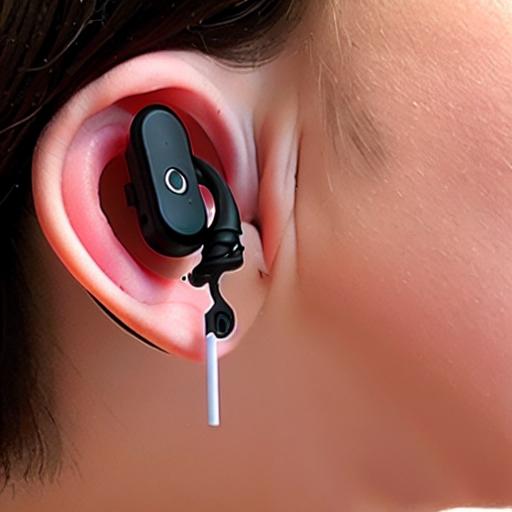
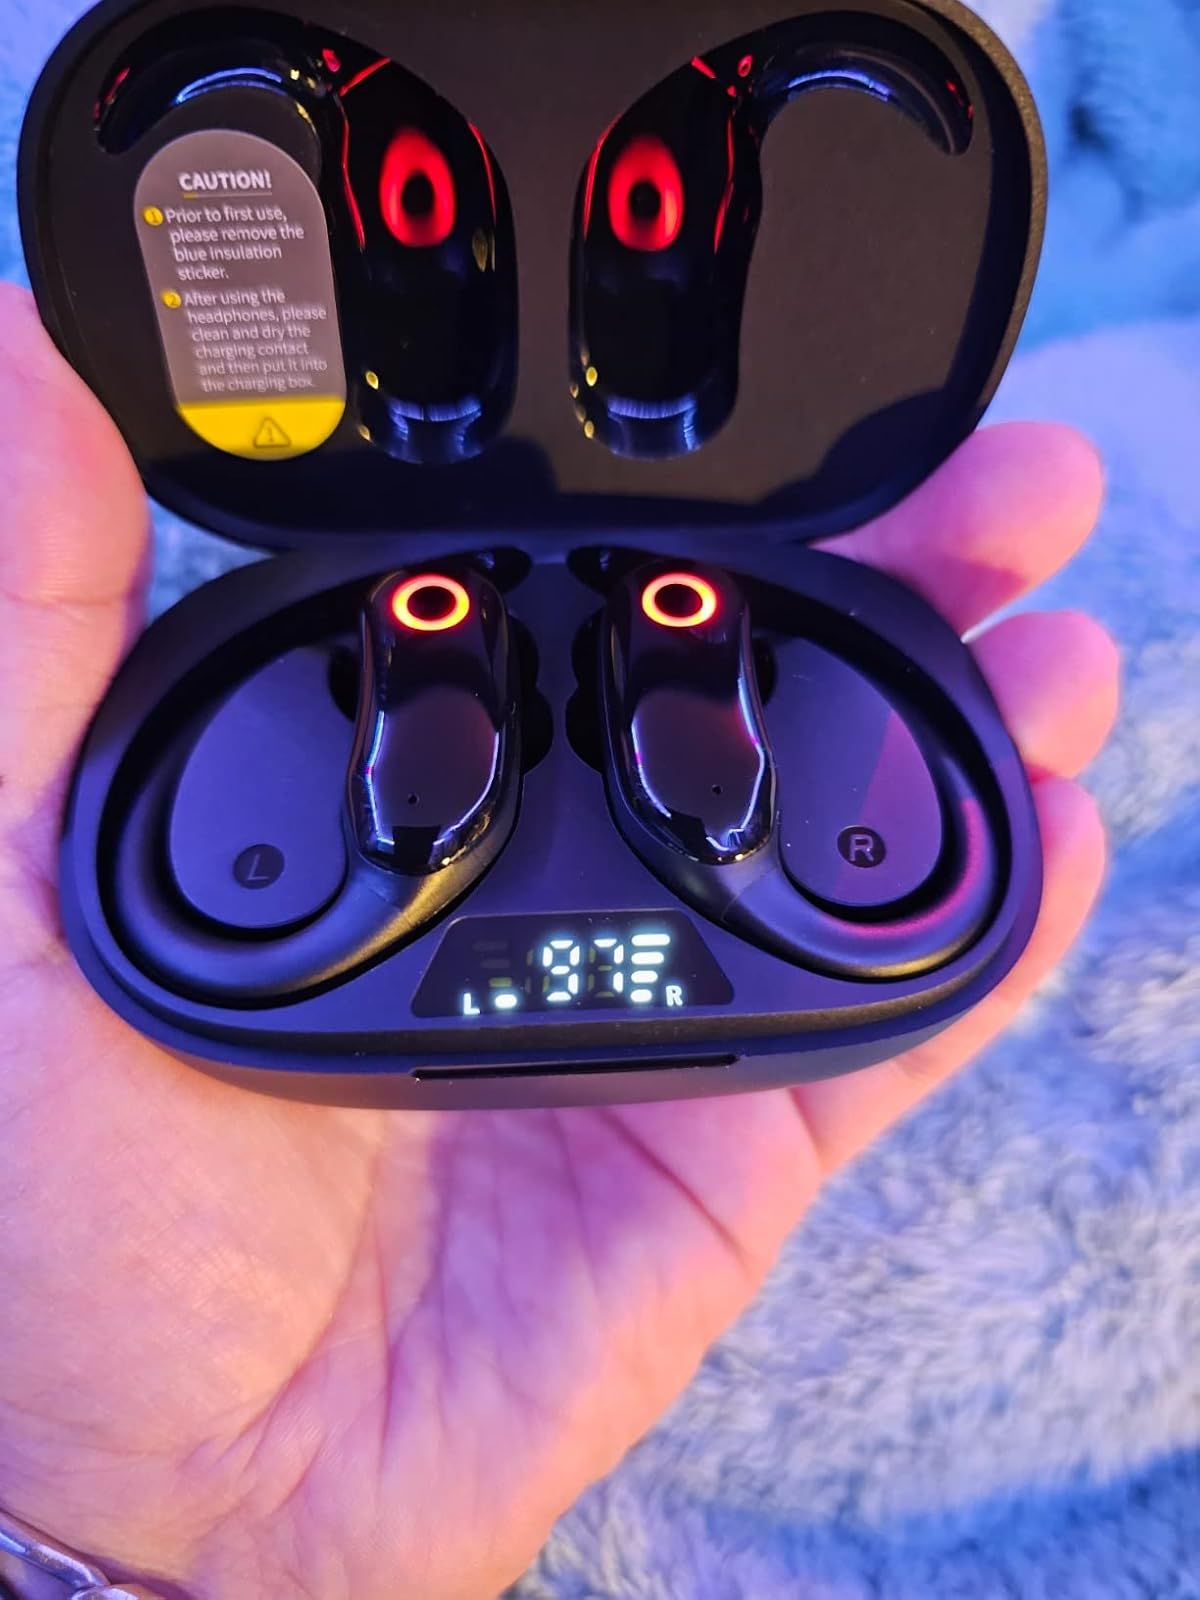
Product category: earbuds
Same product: no